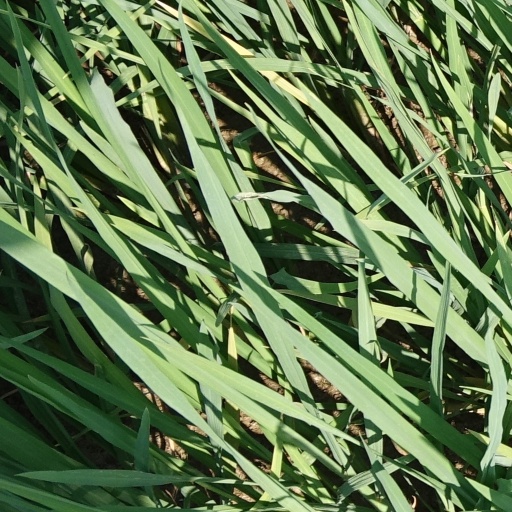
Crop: rice